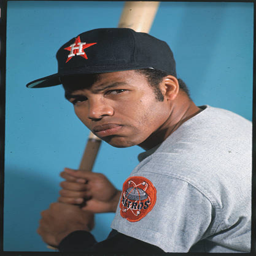
baseball outfielder , outfielder for baseball team , is shown in uniform in head and shoulders shot .